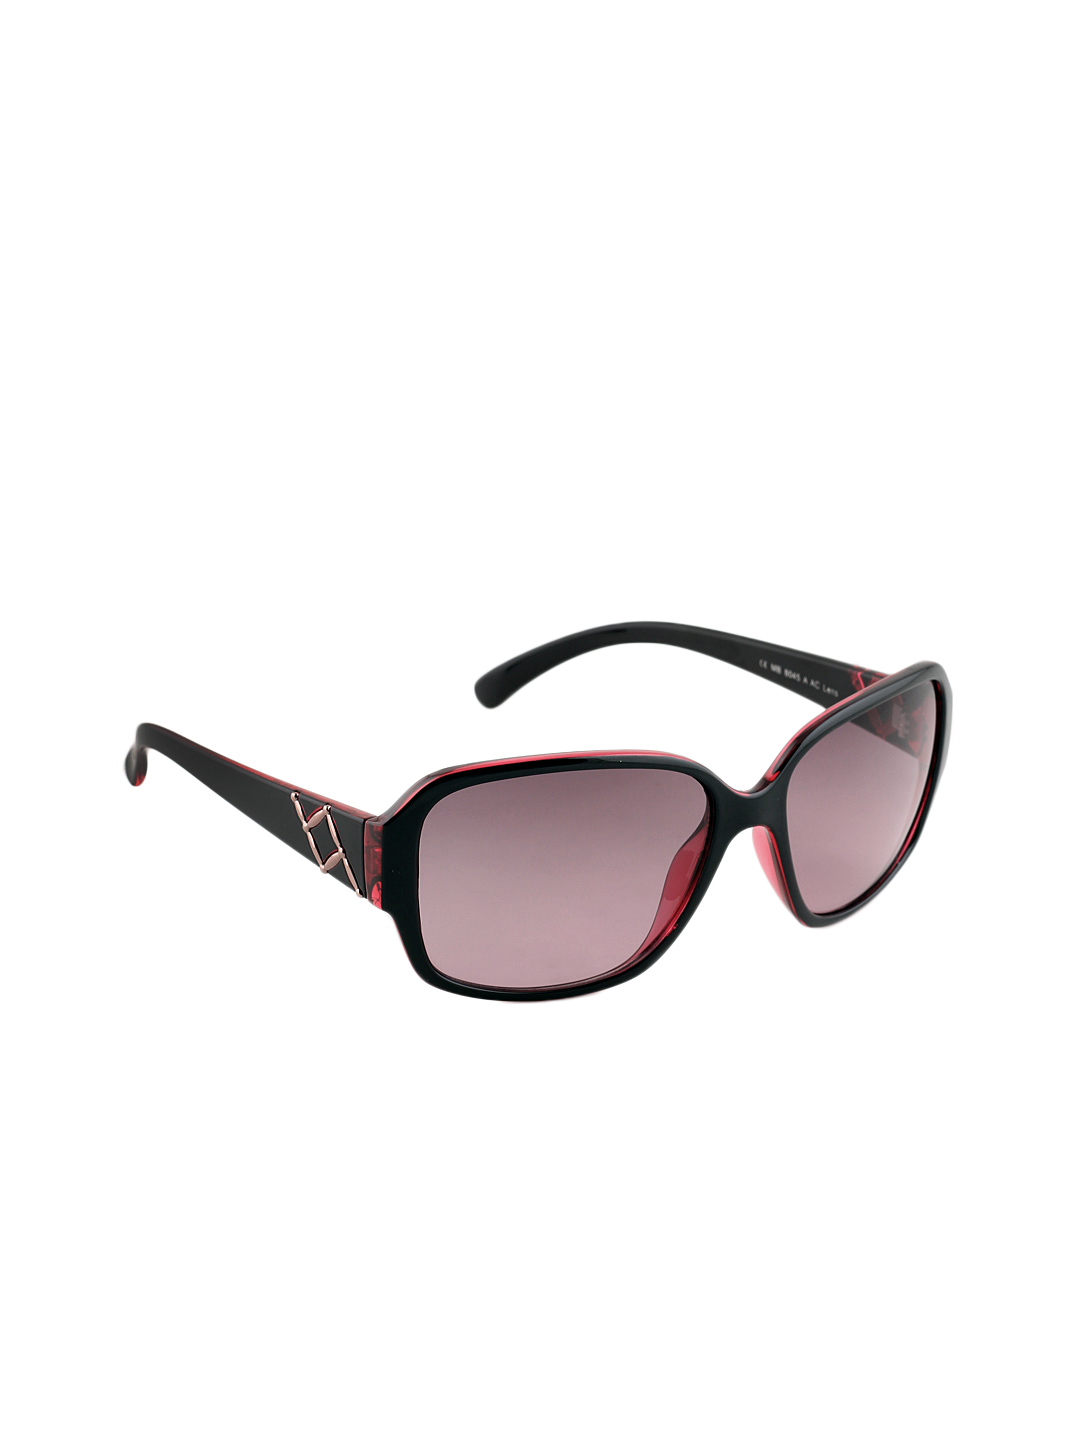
Miami Blues Women Sunglasses
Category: Accessories / Eyewear / Sunglasses
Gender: Women
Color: Black
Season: Winter 2016
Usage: Casual